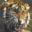
Label: tiger